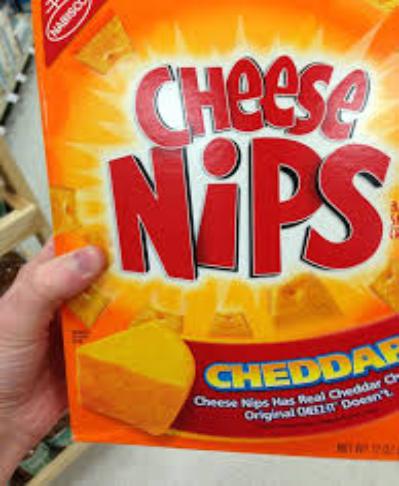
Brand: Cheese Nips
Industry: Food